Packard Six

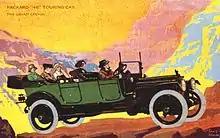
1914 Packard 3-48 Touring Sedan

The Packard Six was the first top level luxury platform built by the company to introduce a six-cylinder engine, and was offered in three wheelbase options of , , and . This was the last Packard to use the term "model" in its designation. Officially, the car was first introduced as the Packard Six Series 1-48. The car was described with varying marketing terms such as the Packard Six, the Packard Dominant Six, the Packard 'Six-48', '1248', and the Packard '48'. The '48' designation was assigned to T-head engines, while the Series 1-38 or '38' designation was used for L-head engines that used a different valve configuration. The transmission offered three forward gears and was installed at the rear axle. The Six was replaced in 1916 with the Packard Twin Six and was the only platform manufactured in two wheelbases. Retail price of an Imperial Landaulet 7-passenger sedan was US$6,550 ($ in dollars ).